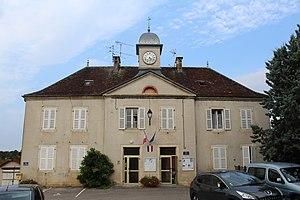
Mairie de Saint-Didier, Jura.